Awa-Akaishi Station

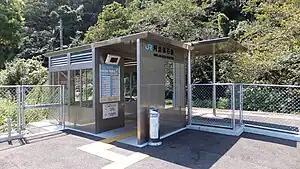
Awa-Akaishi Station in September 2015

is a passenger railway station located in the city of Komatsushima, Tokushima Prefecture, Japan. It is operated by JR Shikoku and has the station number "M07".